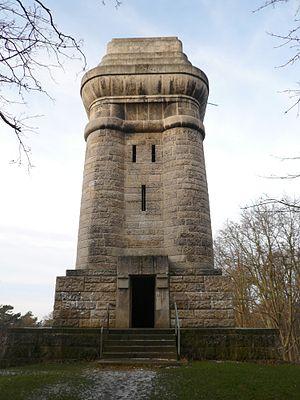
La tour Bismarck de Metz est un monument commémoratif élevé en 1902 sur le mont Saint-Quentin, un mont dominant Metz et la vallée de la Moselle, en Lorraine. Située sur la commune du Ban-Saint-Martin, elle est l'une des nombreuses tours Bismarck construites dans le Reich allemand et ses colonies, à la fin du XIXᵉ siècle et début du XXᵉ siècle, en mémoire du chancelier impérial Otto von Bismarck. La tour de Metz est similaire à celle de Stuttgart, construite deux ans plus tard, reprenant aussi le modèle Crépuscule des dieux.